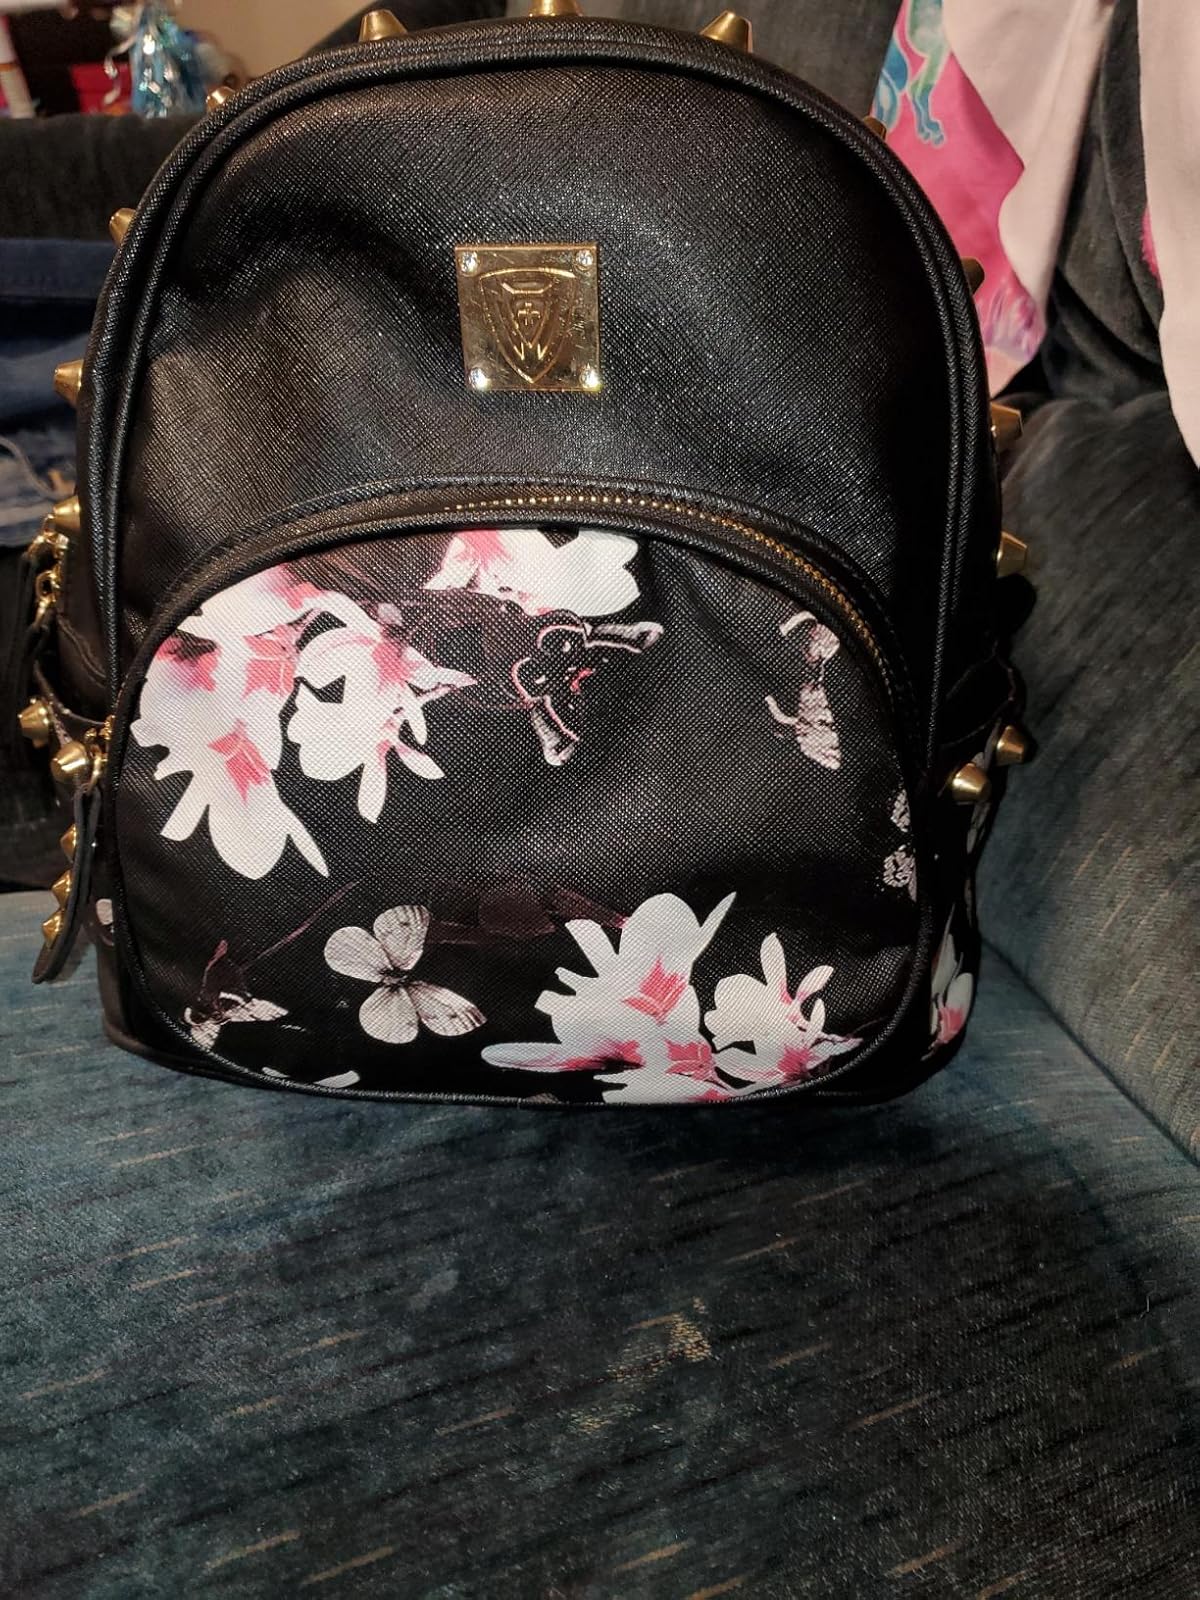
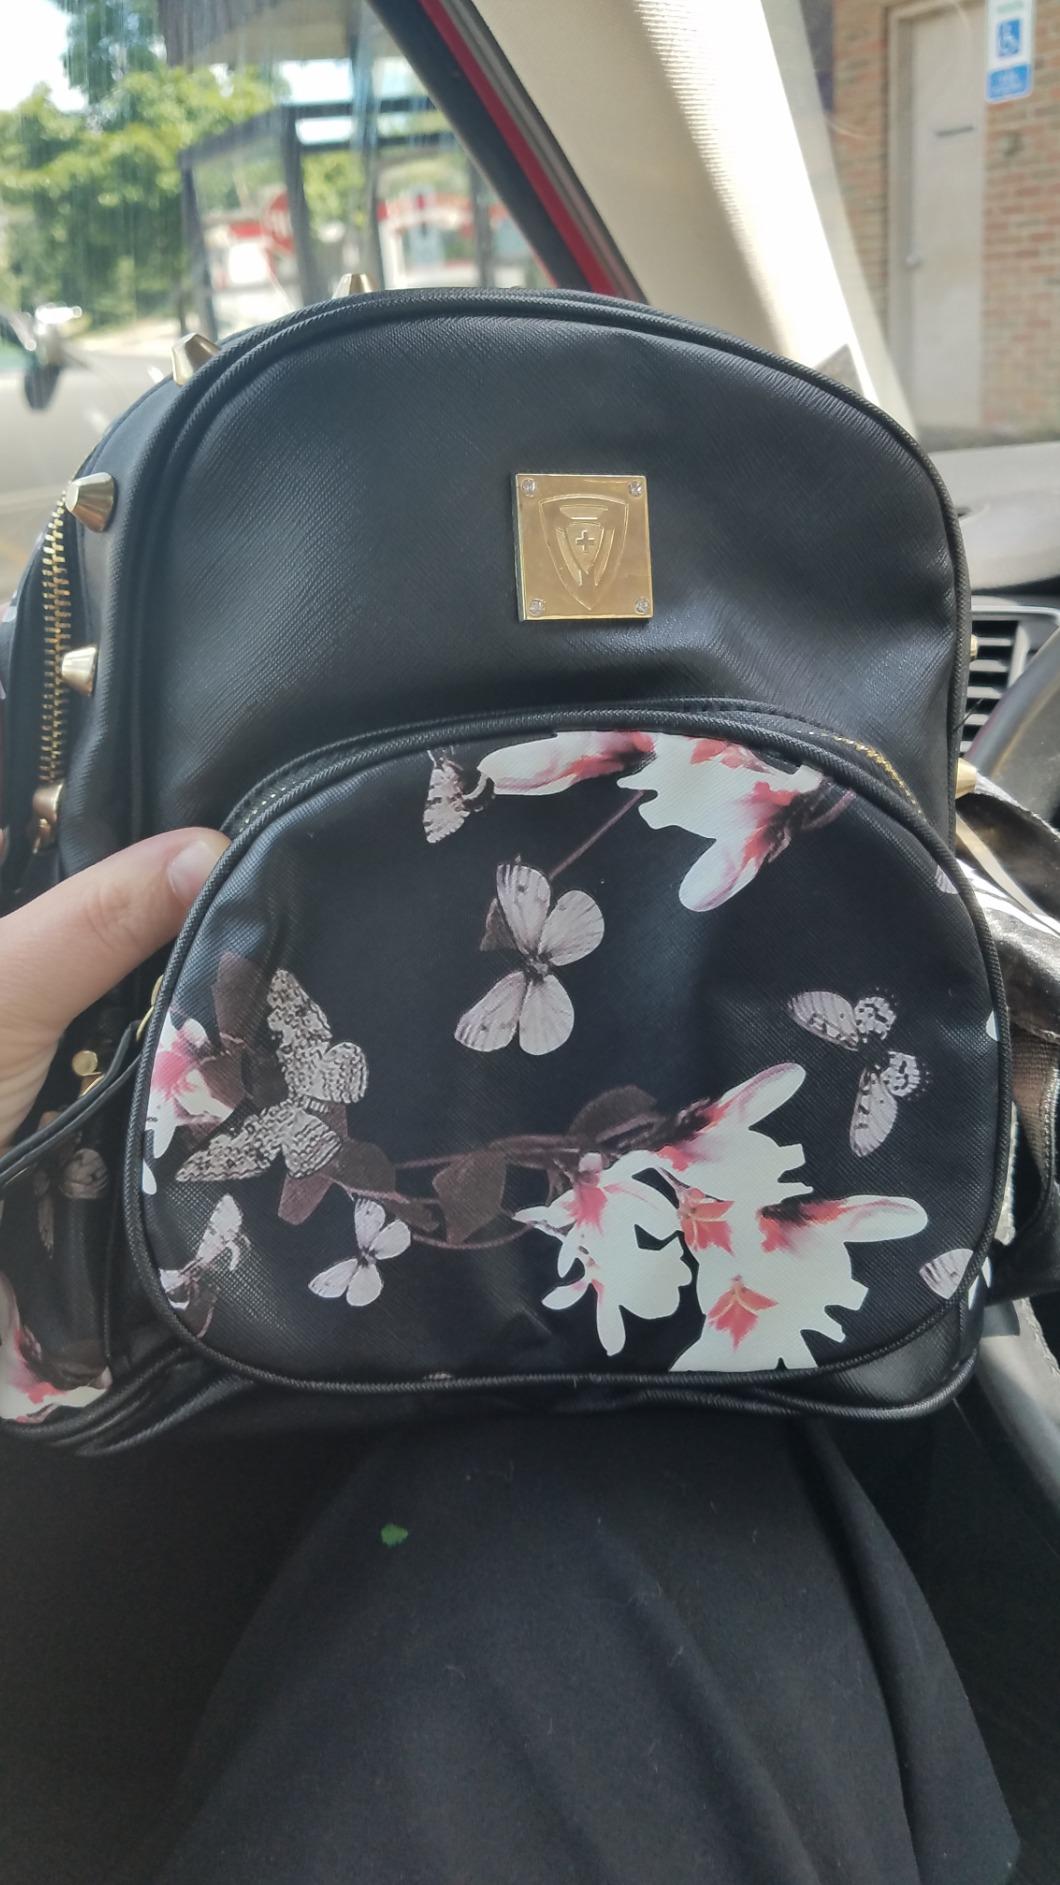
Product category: accessories_handbag
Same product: yes